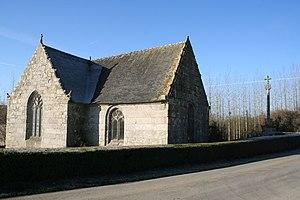
Prieuré de Landugen - Duault - Côtes d'Armor - France This building is inscrit au titre des Monuments Historiques. It is indexed in the Base Mérimée, a database of architectural heritage maintained by the French Ministry of Culture,